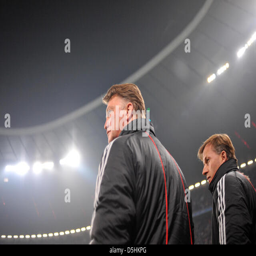
football player and coach pictured ahead of the champions